Van Johnson

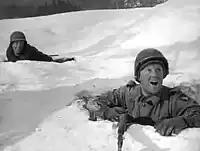
Johnson continued to star in war dramas after the war ended, including "Battleground" (1949).

20th Century Fox borrowed Johnson to make the comedy "Mother Is a Freshman" (1948) with Loretta Young. Back at MGM, he was given a role in the film noir "Scene of the Crime" (1949). In 1949, he starred with Judy Garland in "In the Good Old Summertime", which also marked the first film appearance of Liza Minnelli as Garland's and Johnson's young daughter. He next worked in "Battleground" (1949), a movie about the Battle of the Bulge produced by MGM's new studio head Dore Schary.